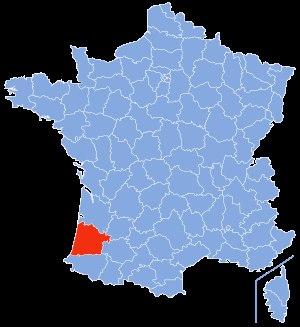
La liste des cavités naturelles les plus longues du département des Landes recense sous la forme d'un tableau, les cavités souterraines naturelles connues, dont le développement est supérieur à cinquante mètres.